Disaster DIY

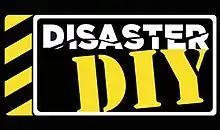

Disaster DIY is a show on HGTV Canada about "Do-It-Yourselfer"s who have failed at their own home renovations and are in desperate need of some on-the-job training. The host is Bryan Baeumler and it is directed by Craig Goodwill. The projects are located in the Greater Toronto Area. The show is produced by Si Entertainment.